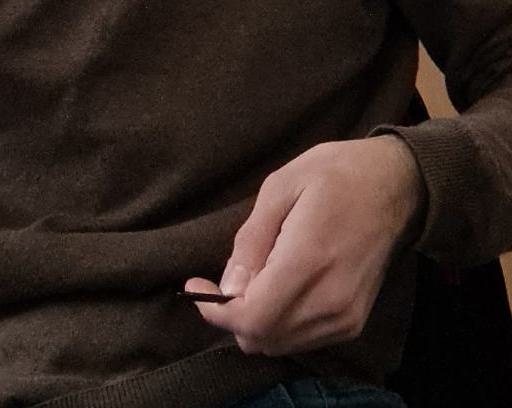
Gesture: no_gesture